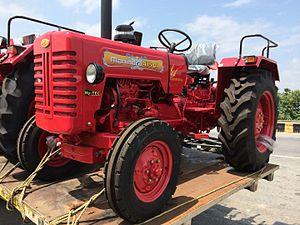
La société International Harvester Company était un important constructeur américain de machines agricoles, d'engins de construction, de camions, d'autobus et de produits ménagers et commerciaux. En 1902, J.P. Morgan fusionne les sociétés McCormick Harvesting Machine Company et Deering Harvester Company, ainsi que trois petits fabricants d'équipements agricoles, pour former International Harvester.